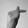
ASL letter: T